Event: Nepal Earthquake
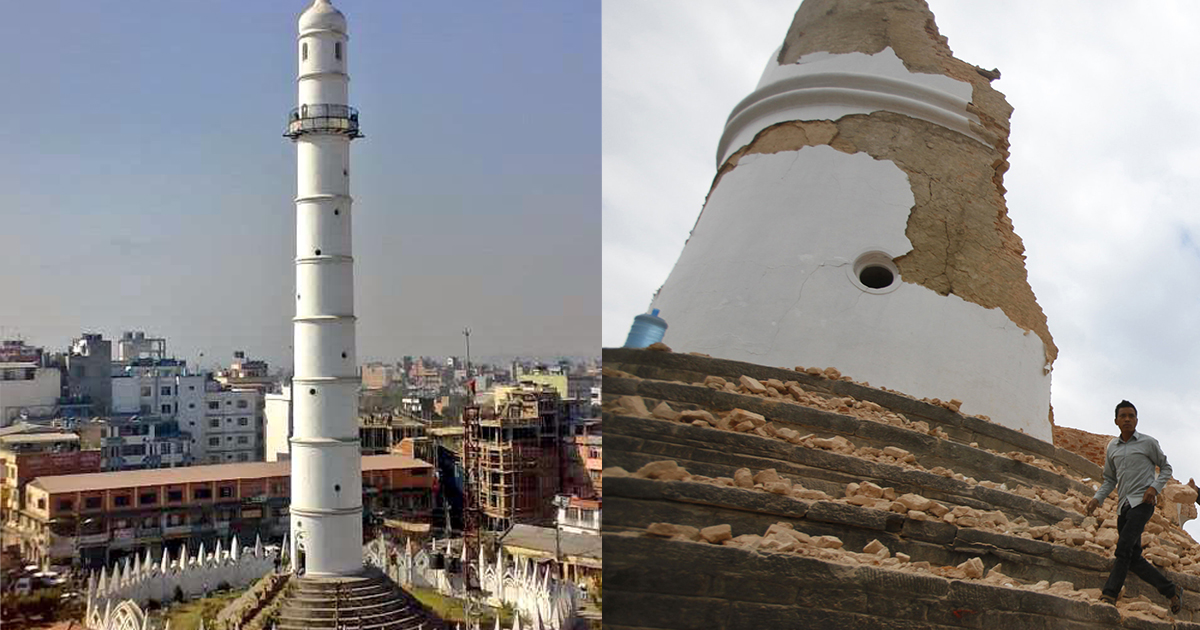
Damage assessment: no_damage